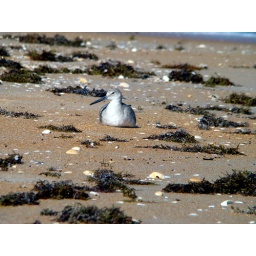
A bird at the beach in a bunch of seaweed.